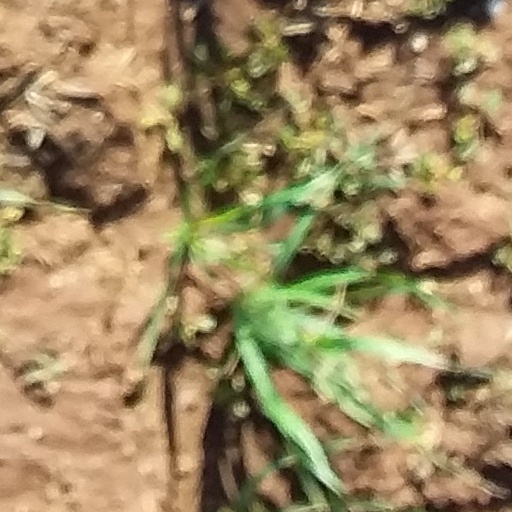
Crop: wheat